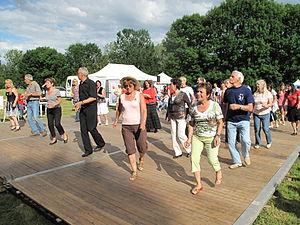
Danseurs de madison, position 2 (après quart de tour à droite)
Le madison est une danse en ligne, créée à la fin des années 1950 aux États-Unis et popularisée au début des années 1960. Il s'agit d'une danse sans contact qui se pratique en ligne, seul ou en couple.